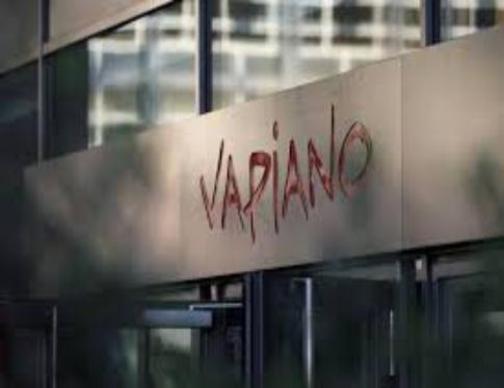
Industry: Food